Friedrich Hartmann Barisien

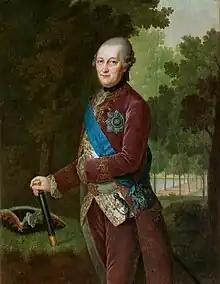
Friedrich Hartmann Barisien: portrait of Peter von Biron

Friedrich Hartmann Barisien (13 February 1724 – 19 August 1796) was a Baltic German portrait painter, mostly active in present-day Latvia.